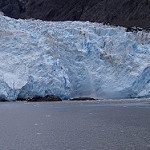
Scene: Outdoor